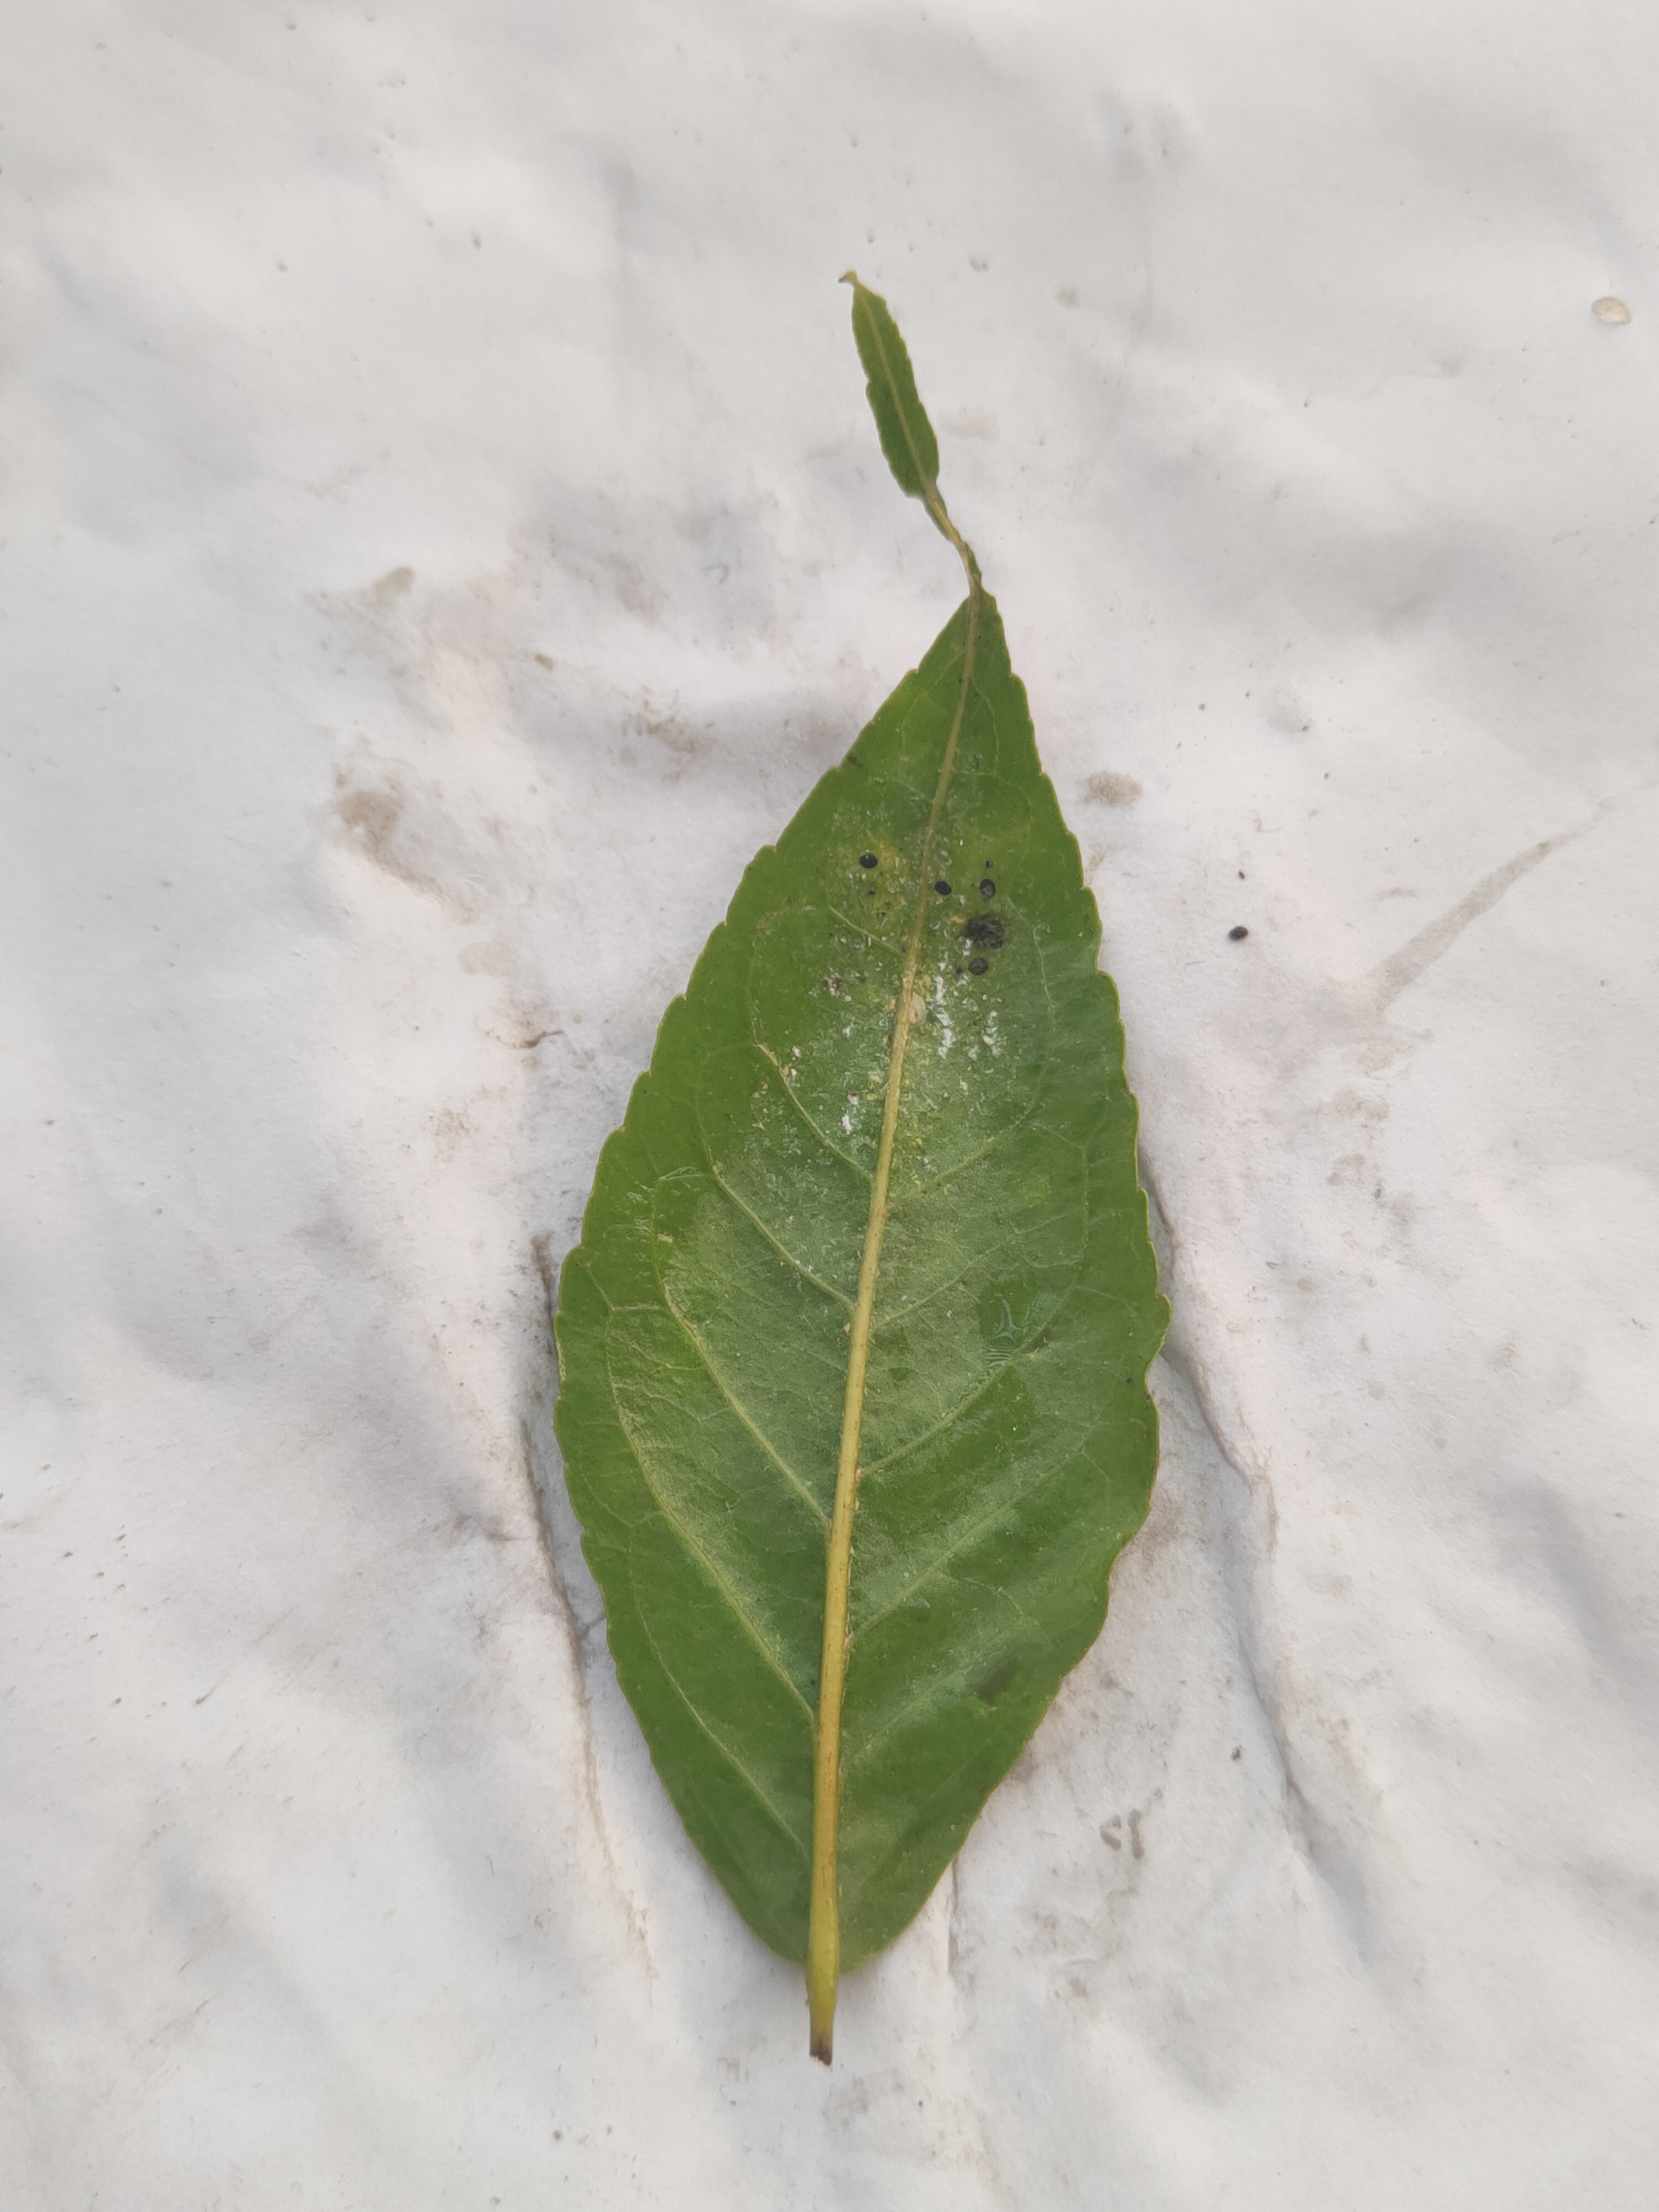
Leaf variety: Aegle marmelos